Lake Lagunita

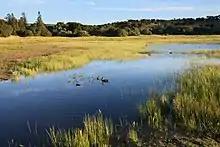
The lake serves as a basin in the winter and spring, filling to a maximum depth of approximately three feet. The majority of the remaining area is pocketed with smaller vernal pools and temporary wetlands.

During winters with normal rainfall, the lake used to be filled by diversion from San Francisquito Creek to a three-meter depth along with artificial water level maintenance, allowing recreational use by students. However, the lake has not been artificially filled since the late 1990s, due to problems either with the lake's damming walls or with conservation efforts. The diversion dam on San Francisquito Creek that had been used to fill the lake was removed in 2019.